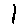
Label: 1